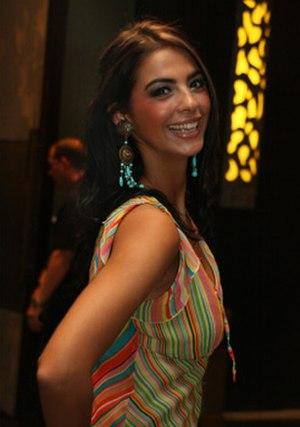
Miss Allemagne est un titre générique de concours de beauté national organisé en Allemagne, cependant le titre exact Miss Allemagne n'existe pas. En effet, il existe plusieurs titres en Allemagne accordés lors de concours de beauté depuis 1927 à des jeunes femmes célibataires.
Janice Behrendt, née le 23 septembre 1983, est un mannequin allemand ayant été couronné Miss Deutschland 2008. Elle participe également au concours Miss Monde 2007.